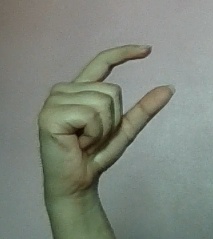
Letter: dal